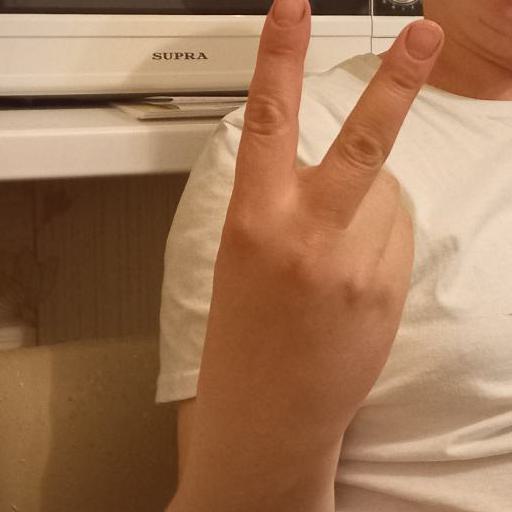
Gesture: peace_inverted